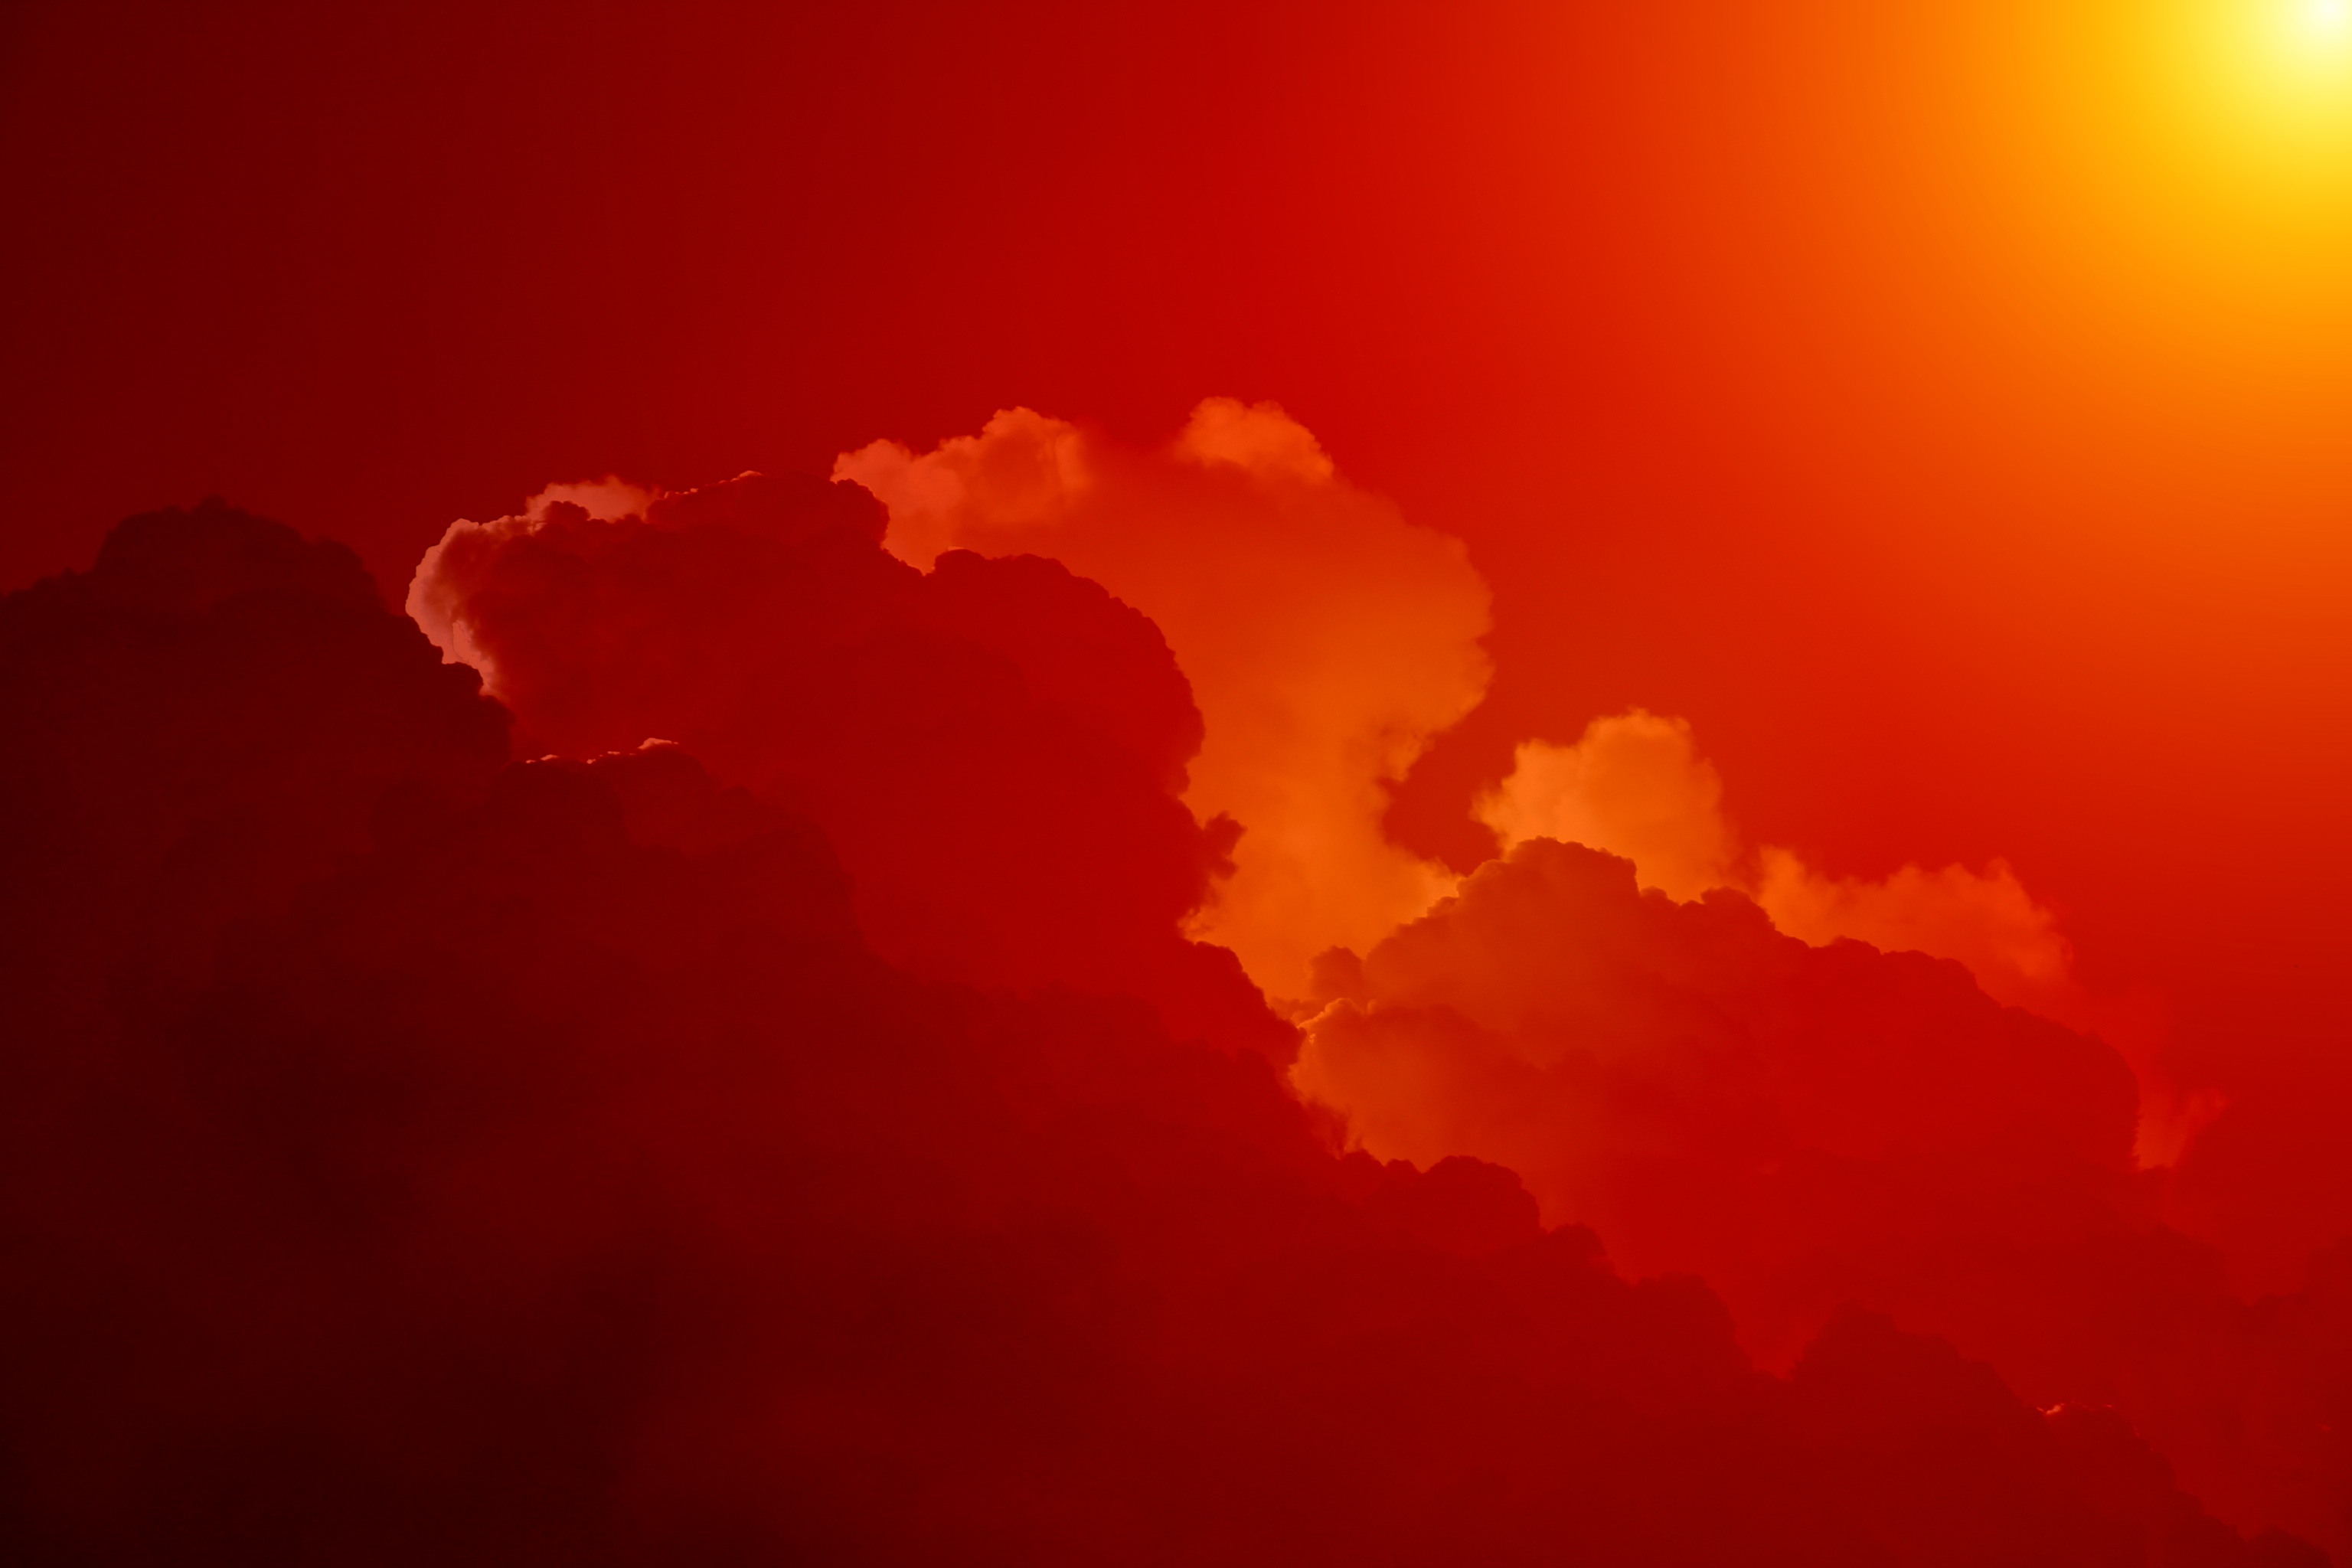
cloud, sky, sun, sunrise, sunset, sunlight, dawn, atmosphere, clouds, bright, beautiful, afterglow, evening sky, clouds form, enormous, cumulus clouds, meteorological phenomenon, geological phenomenon, red sky at morning